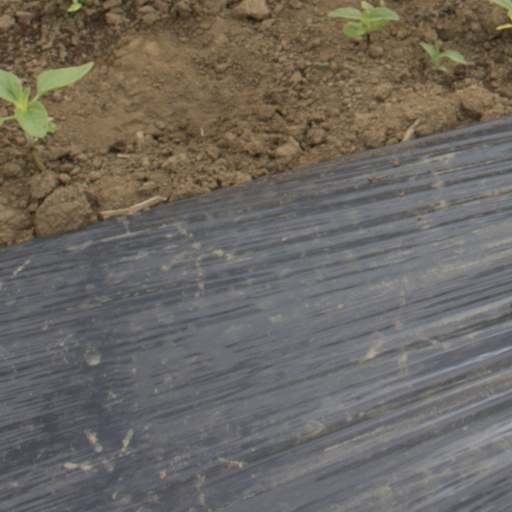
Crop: Jerusalem artichoke